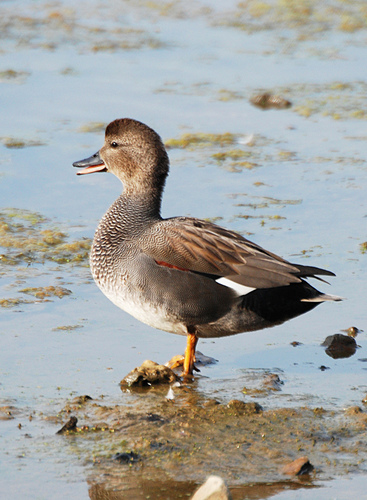
the bird has a brown body and yellow tarsals with a black bill.
this bird has a speckled appearance with a large flat bill.
this bird has orange webbed feet, a medium black bill, a rounded brown and white speckled head and long neck, white belly, brown and white wings and a white stripe on the back under the wings.
this bird has a white belly, speckled breast and crown, with a long flat bill.
this bird has an orange tarsus & feet, a white & brown mottled breast, a white belly, and short flat bill.
this medium sized bird has a black, curved beak and orange feet.
this bird is brownish-grey with slight mottling on the breast and throat and a medium-length, flat bill.
a brown bird with a spot of white on the wing
this bird has wings that are brown and has a black billa bird with a brown and white belly, breast and black rectrices and the bill is curved
Species: Gadwall